Question: Please indicate a possible affordance area of the hot dog that can be used for eating
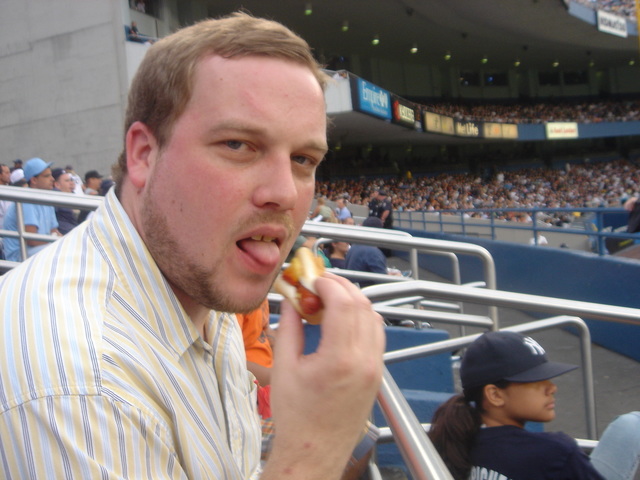
Answer: [275.5, 244, 331.5, 324]